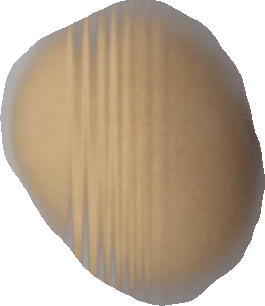
Variety: Dega